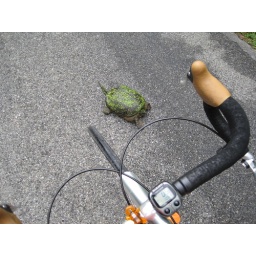
Little snapping turtle crossing the road in his own good time, dang it--wanted no help from me.